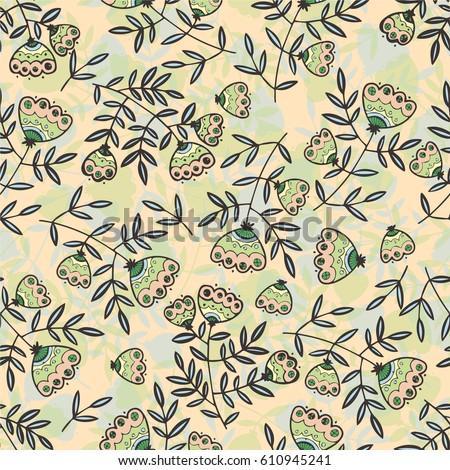
illustration of a pattern with funny abstract plants